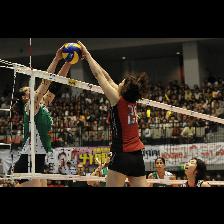
Label: Human